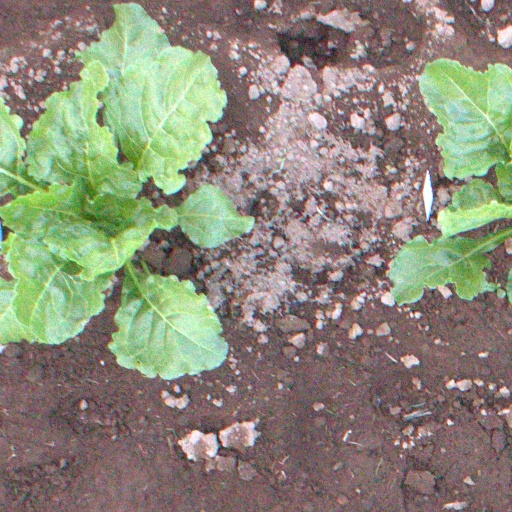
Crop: sugar beet